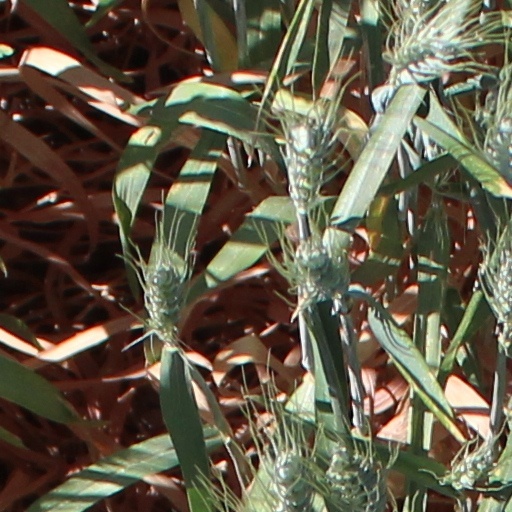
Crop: wheat